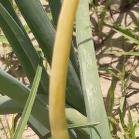
Crop: Onion
Condition: fusarium-d